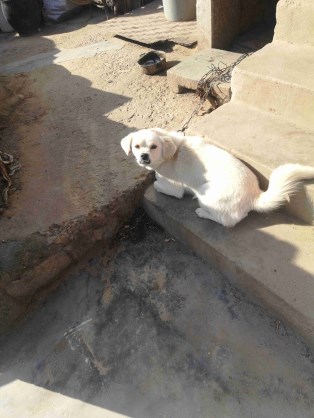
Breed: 3336-n000121-chinese_rural_dog